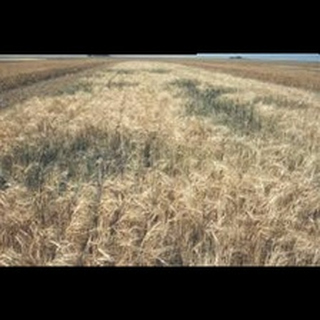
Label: wheat_common_root_rot